William Gosling (VC)

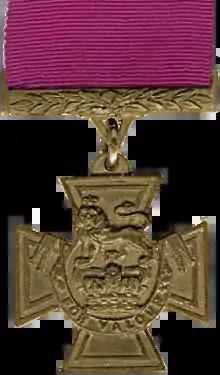

Major William Gosling VC (15 August 1892 – 12 February 1945) was an English recipient of the Victoria Cross, the highest and most prestigious award for gallantry in the face of the enemy that can be awarded to British and Commonwealth forces.